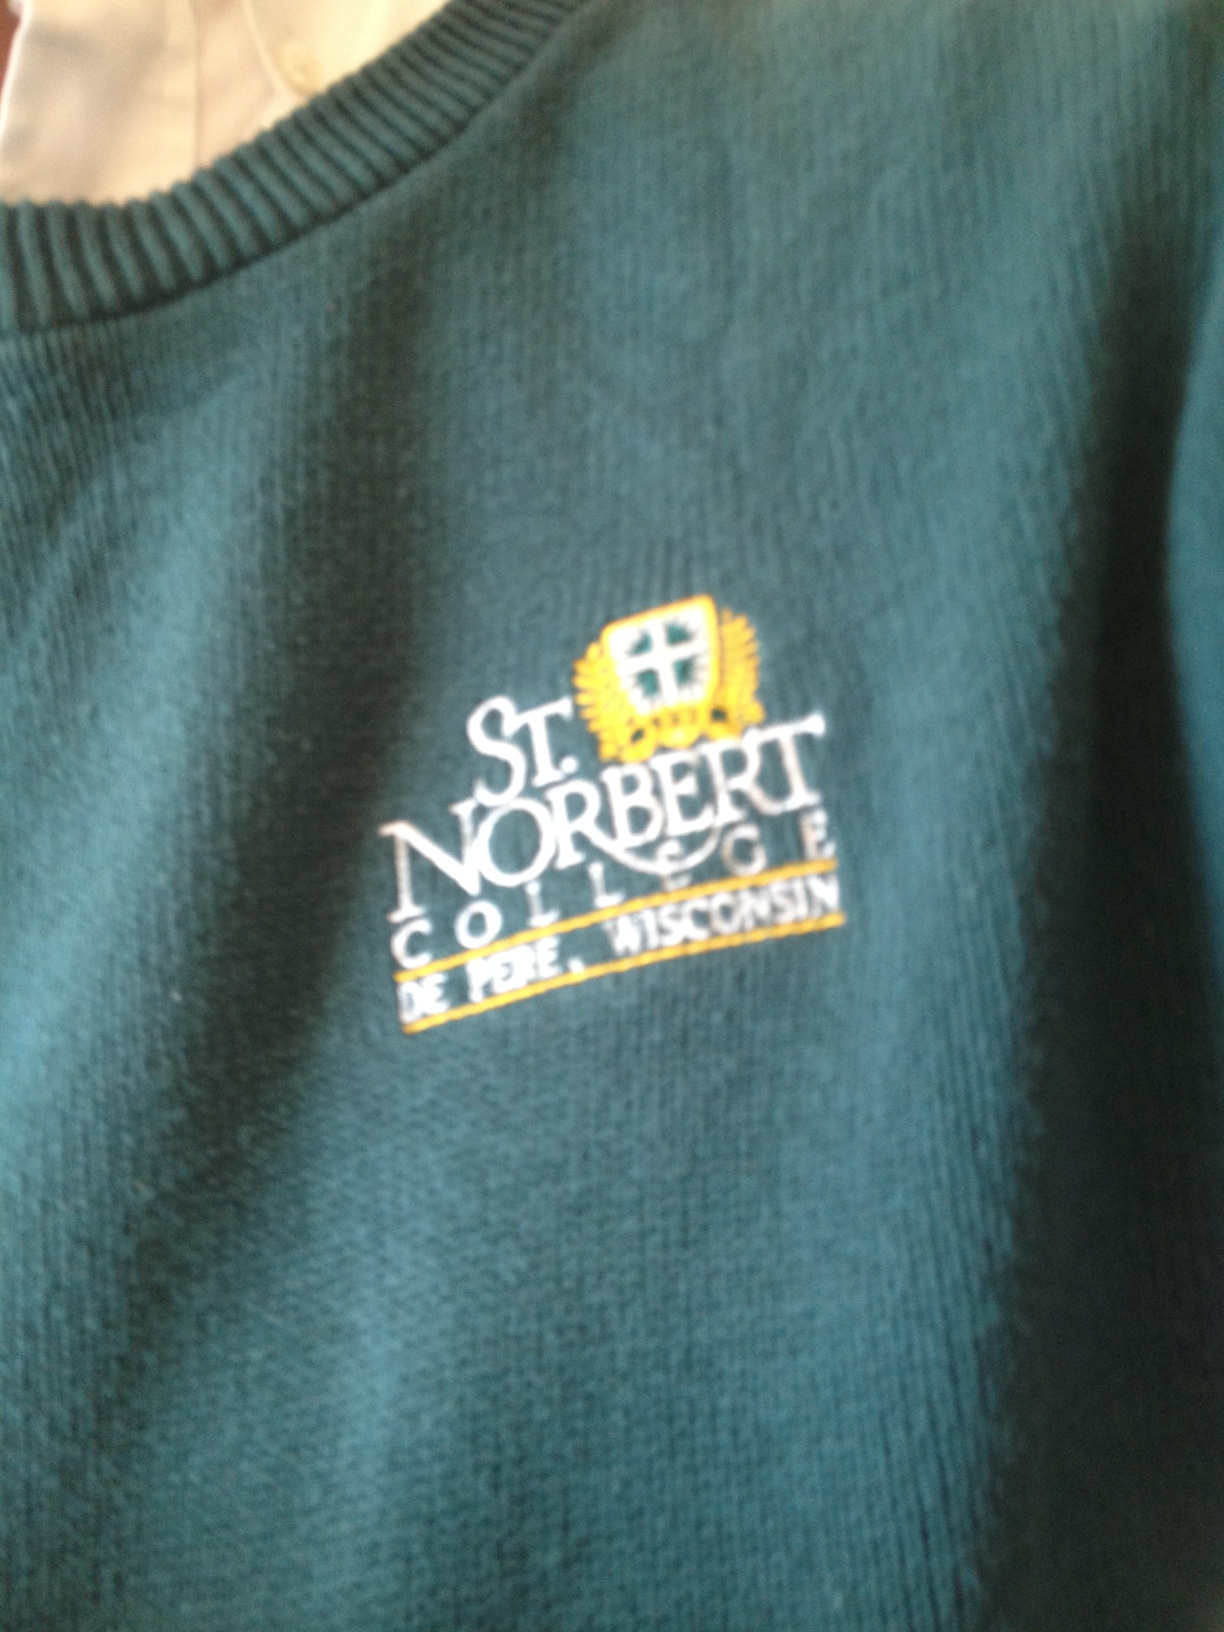Question: What is this logo?
Answer: st norbert college